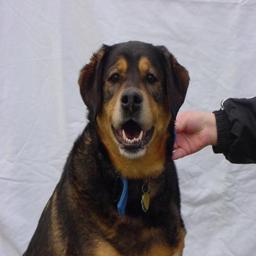
Animal: dogs